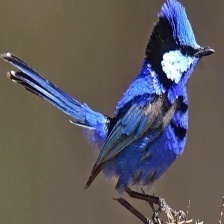
Species: SPLENDID WREN
Scientific name: MALURUS SPLENDENS